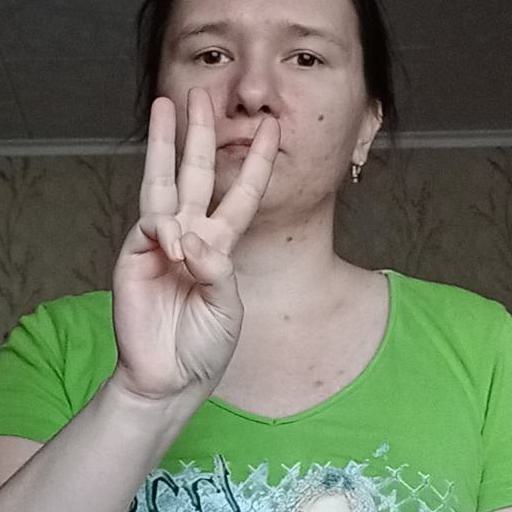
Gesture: three